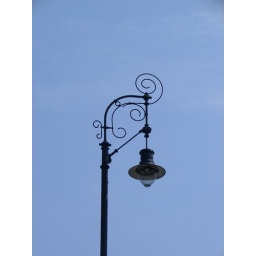
Taken from a street in Budapest, i liked it for the twirly design, and the blue sky!